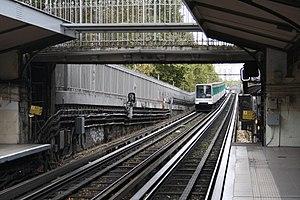
Saint-Jacques (Métro de Paris)